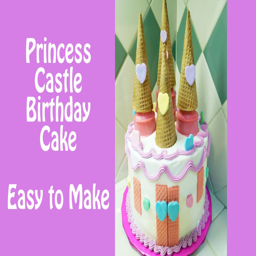
make a princess birthday cake with venture funded company